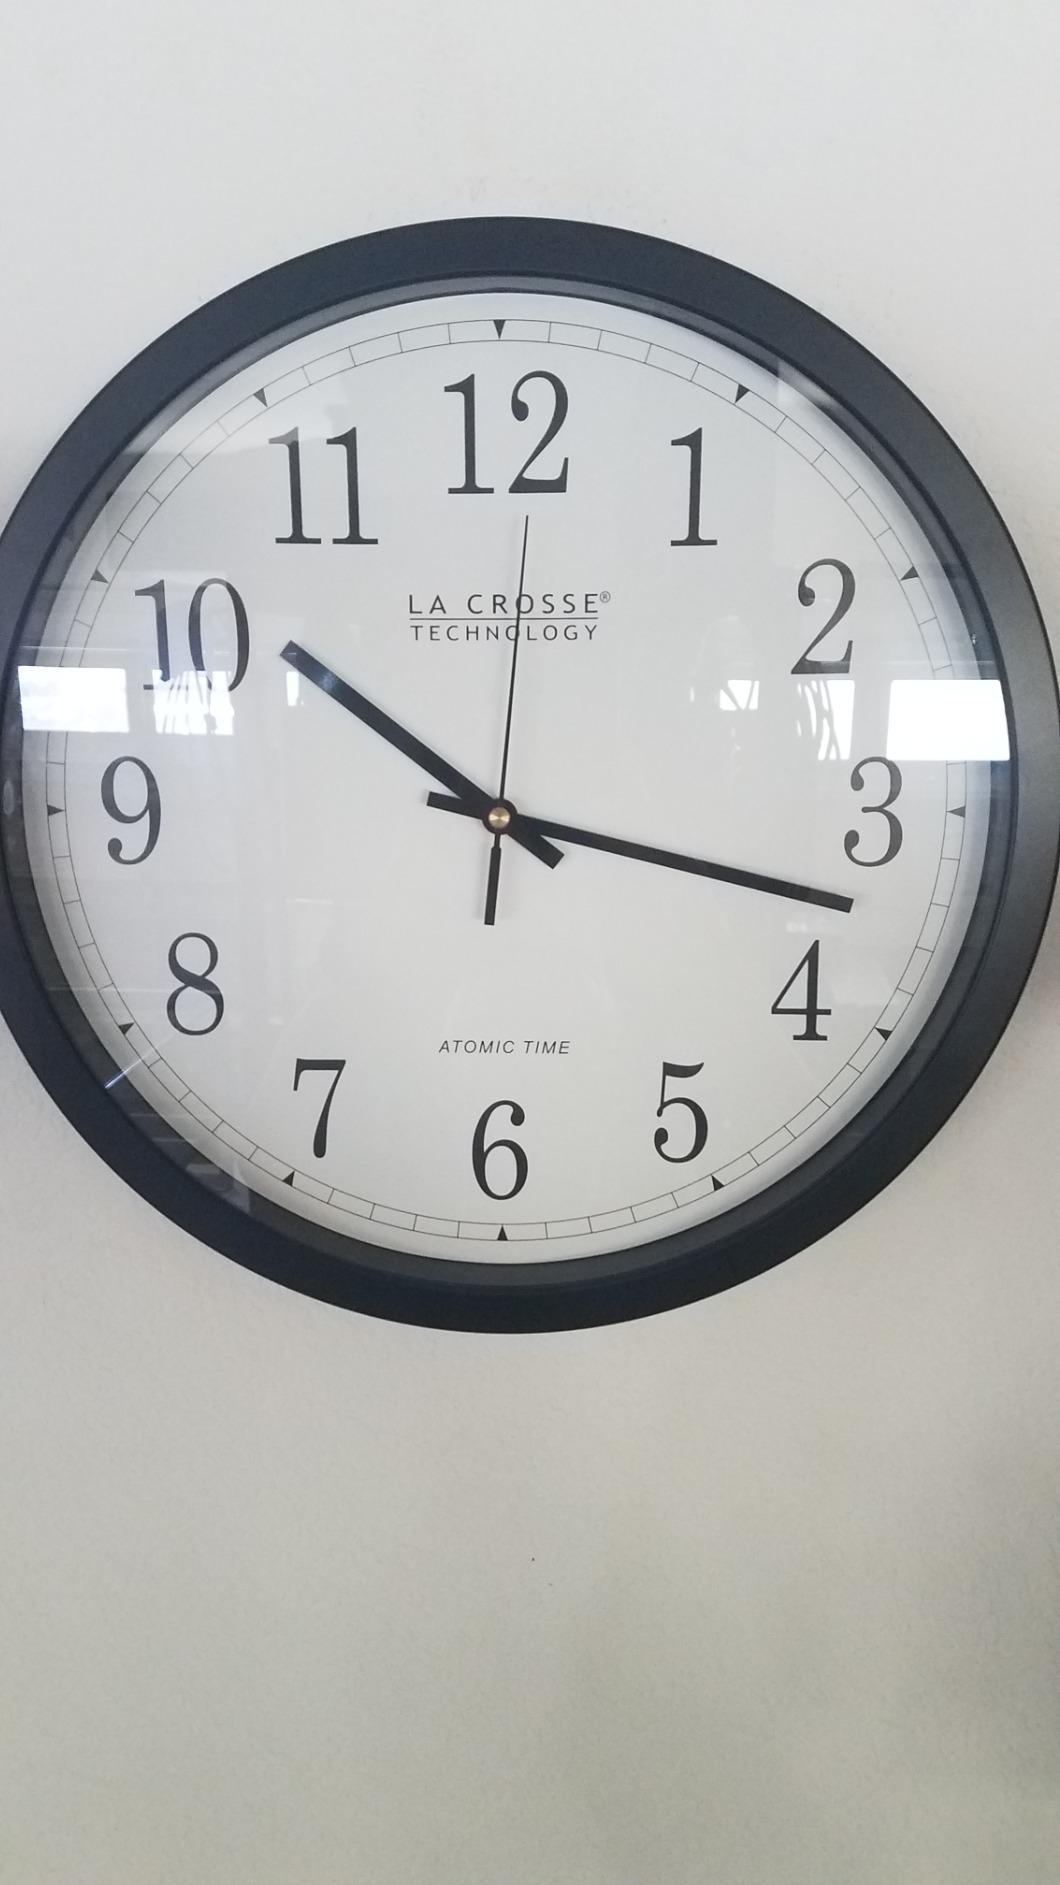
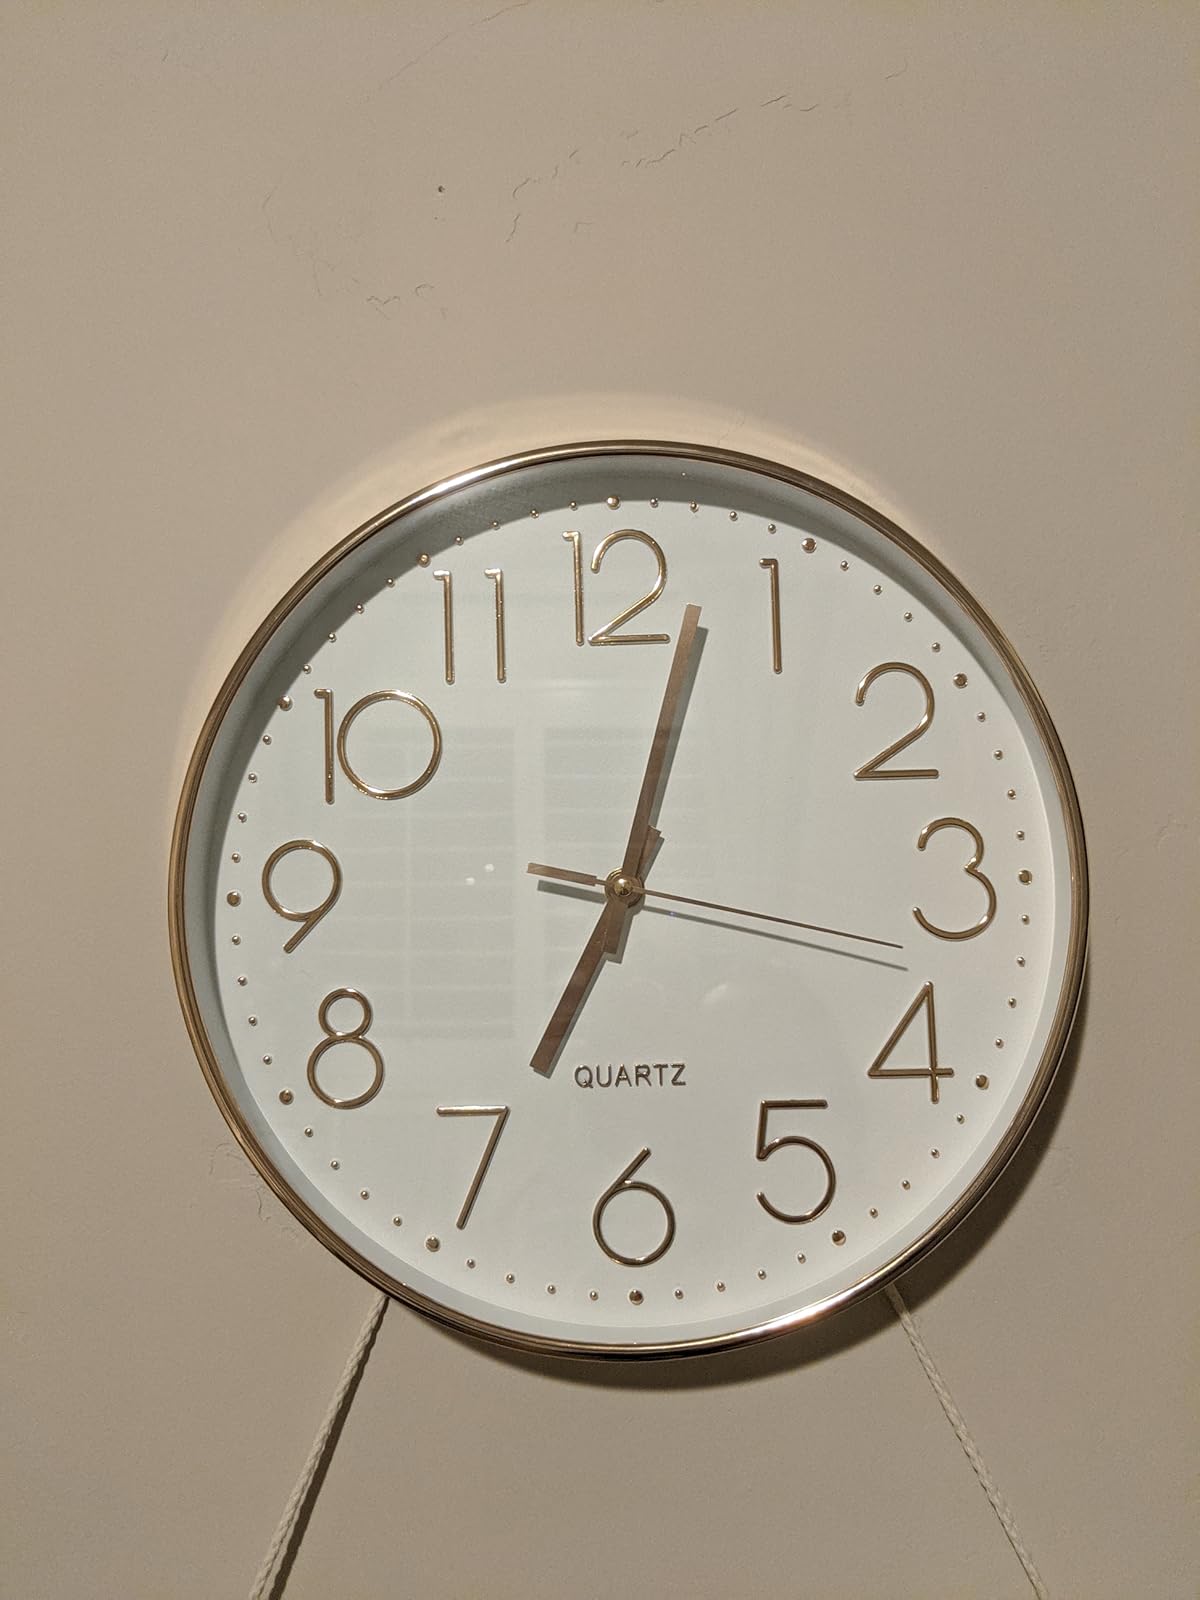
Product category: clock
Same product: no